Richard Collins, Baron Collins

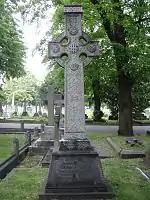
Funerary monument, Brompton Cemetery, London

His wife, Jane Ogle, Lady Collins (d. 1934), is buried in Brompton Cemetery. His younger son, Sir Stephen Henn-Collins, became a High Court judge.